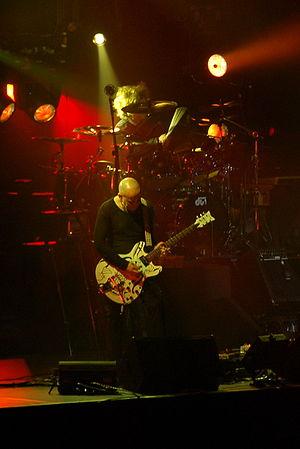
Paul Stephen Thompson, dit Porl, puis Pearl, est un guitariste et un peintre britannique né le 8 novembre 1957 à Wimbledon dans la banlieue de Londres, connu surtout pour sa collaboration avec le groupe The Cure. Il a aussi joué avec Jimmy Page et Robert Plant sur l'album et le DVD No Quarter: Jimmy Page and Robert Plant Unledded en 1994 puis sur le DVD Live at Irvine Meadows en 2008. On le retrouve aussi avec Robert Plant sur son album Dreamland et sur le coffret Nine Lives.